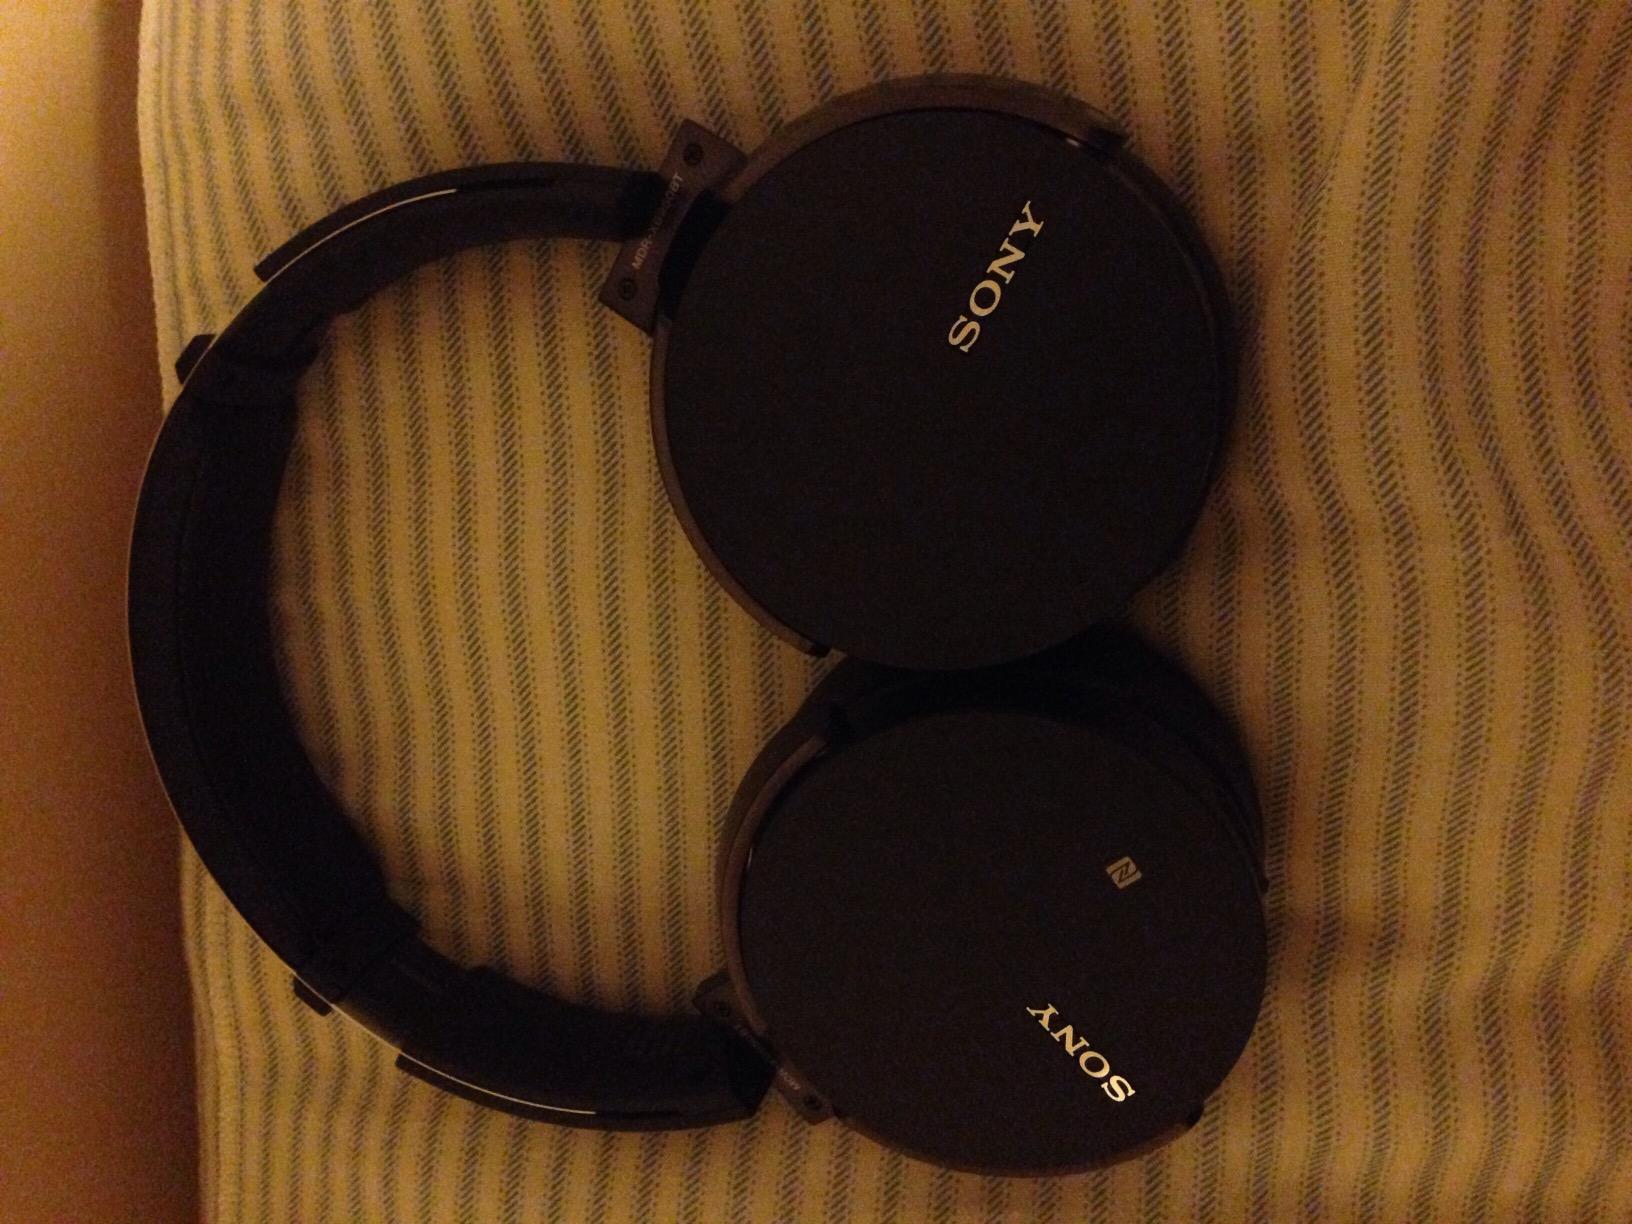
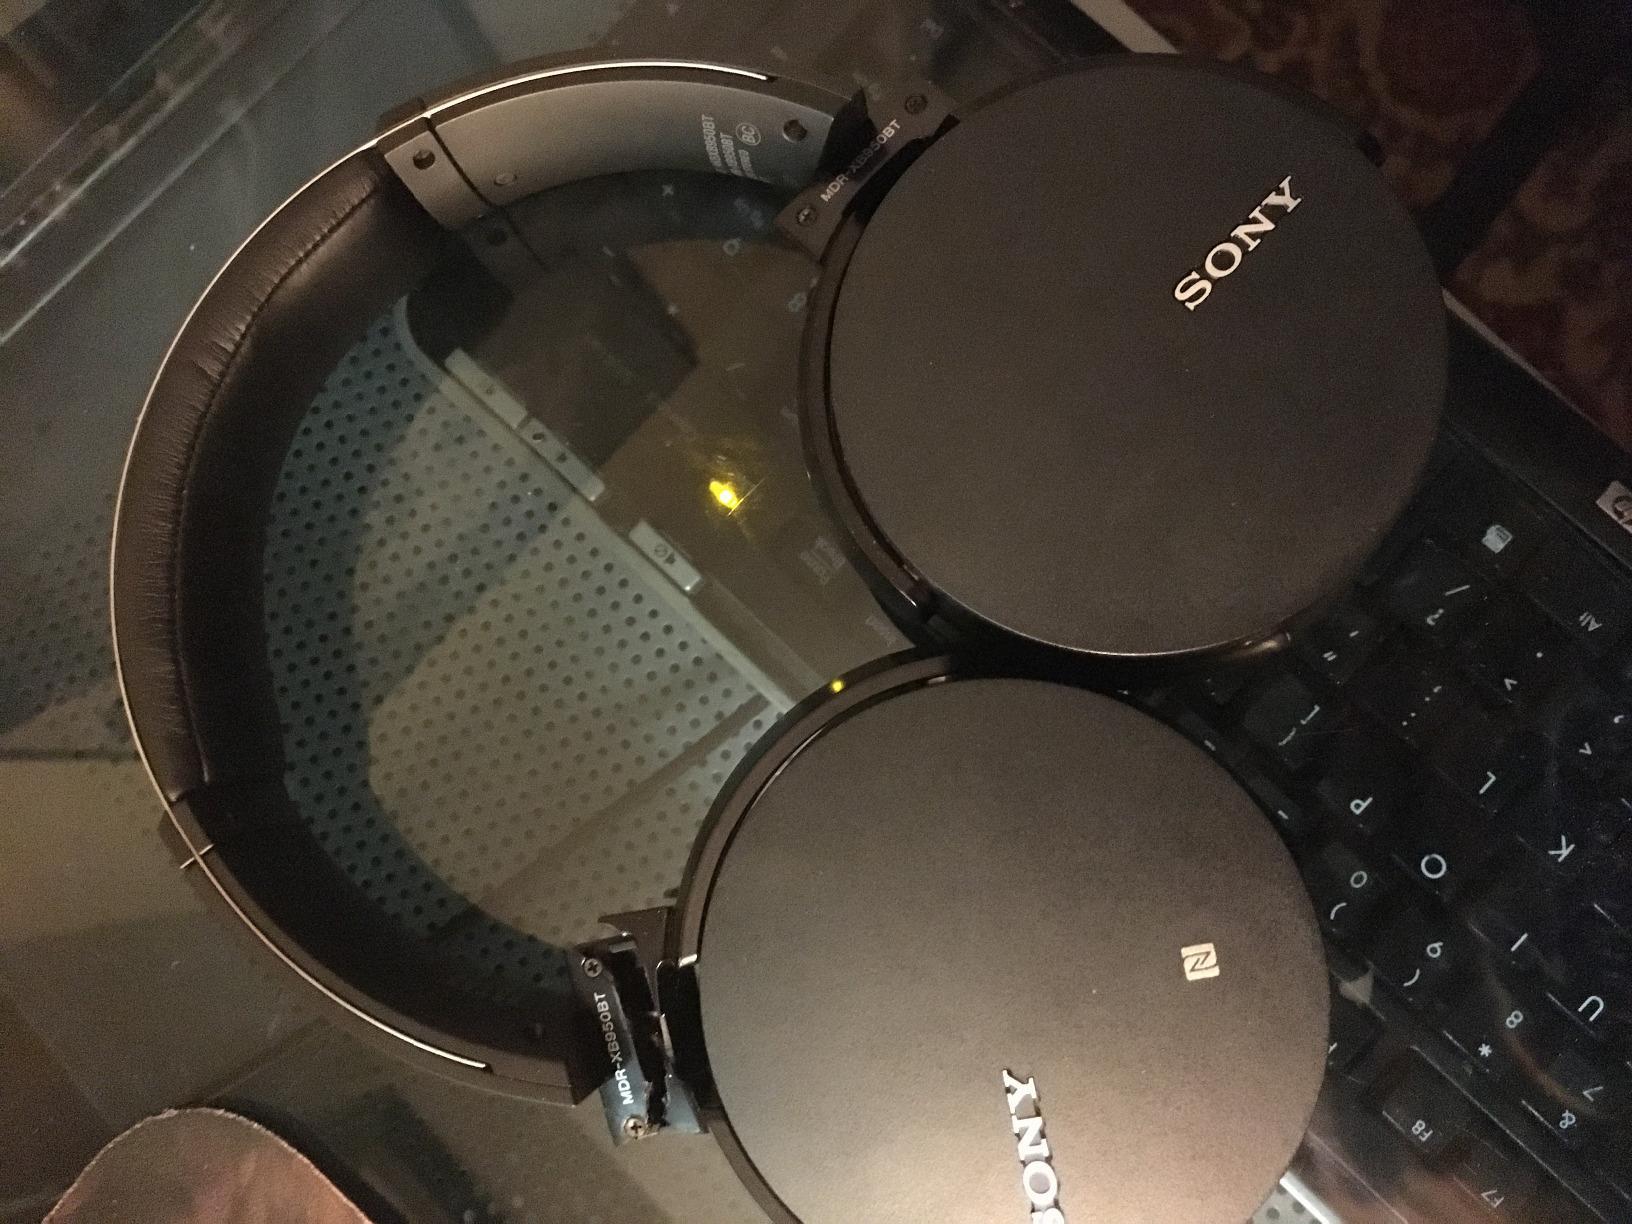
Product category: headphones
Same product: yes